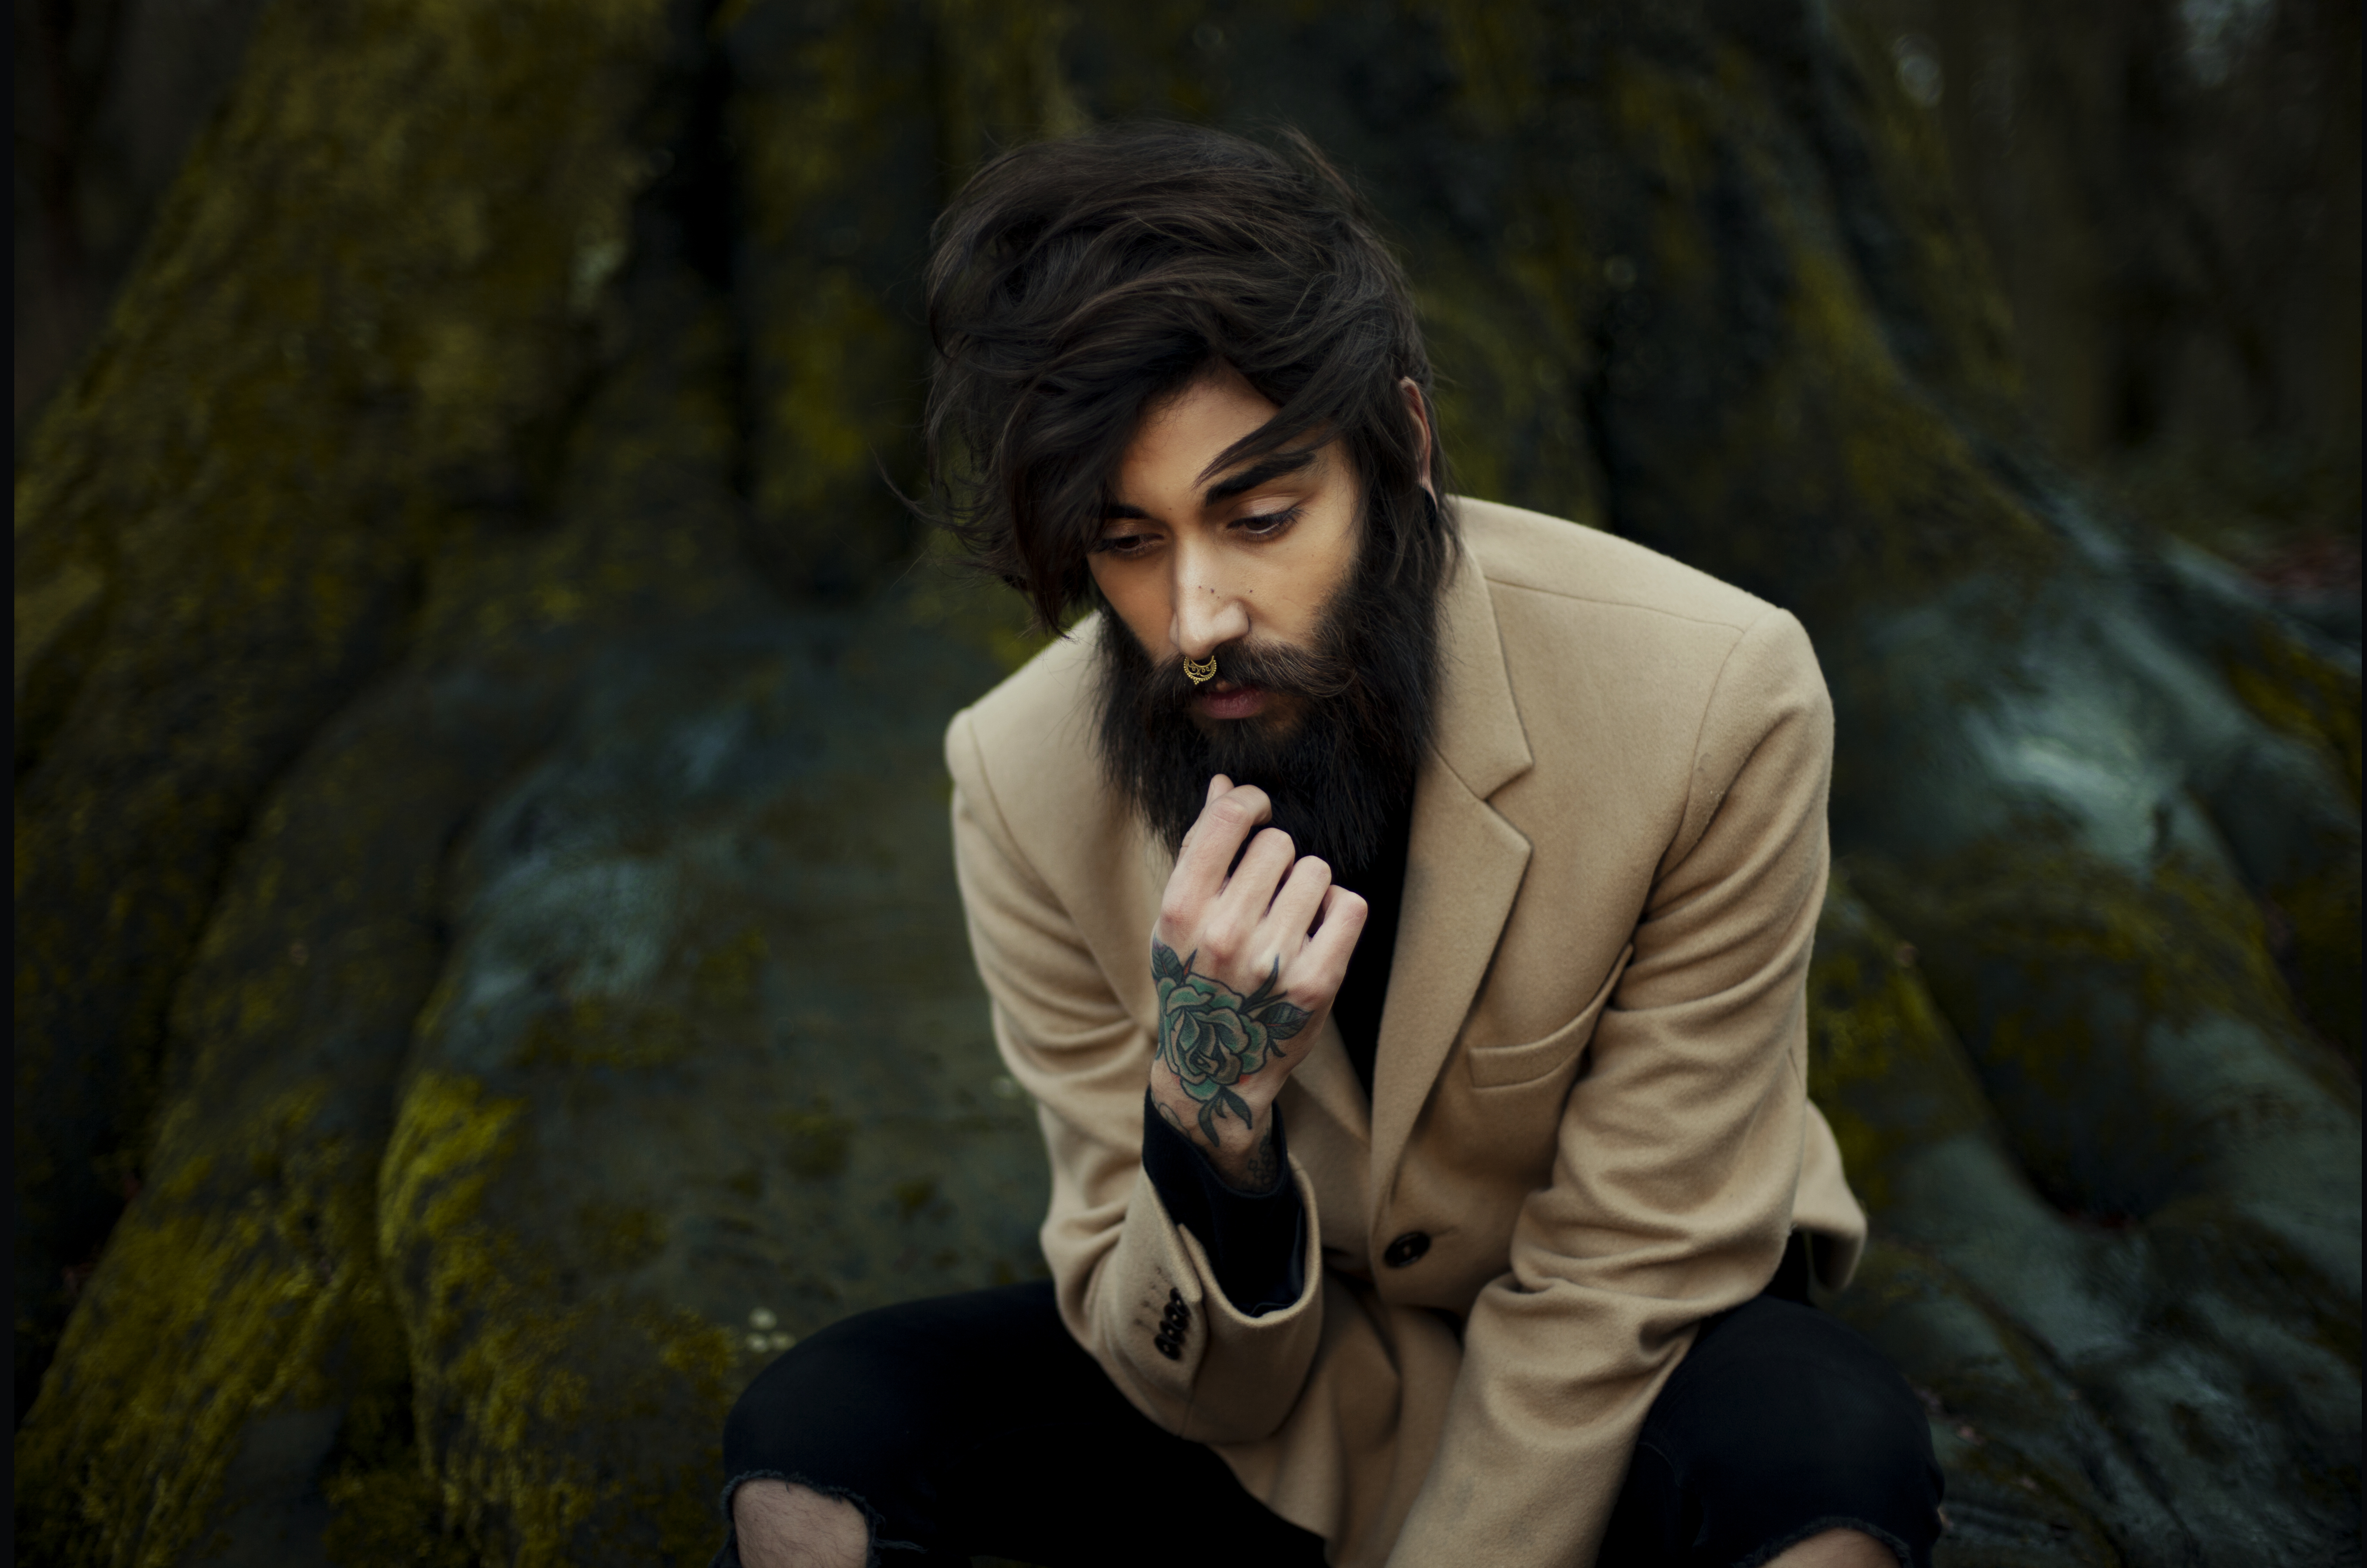
man, person, photography, portrait, model, sitting, darkness, fashion, screenshot, photo shoot, computer wallpaper